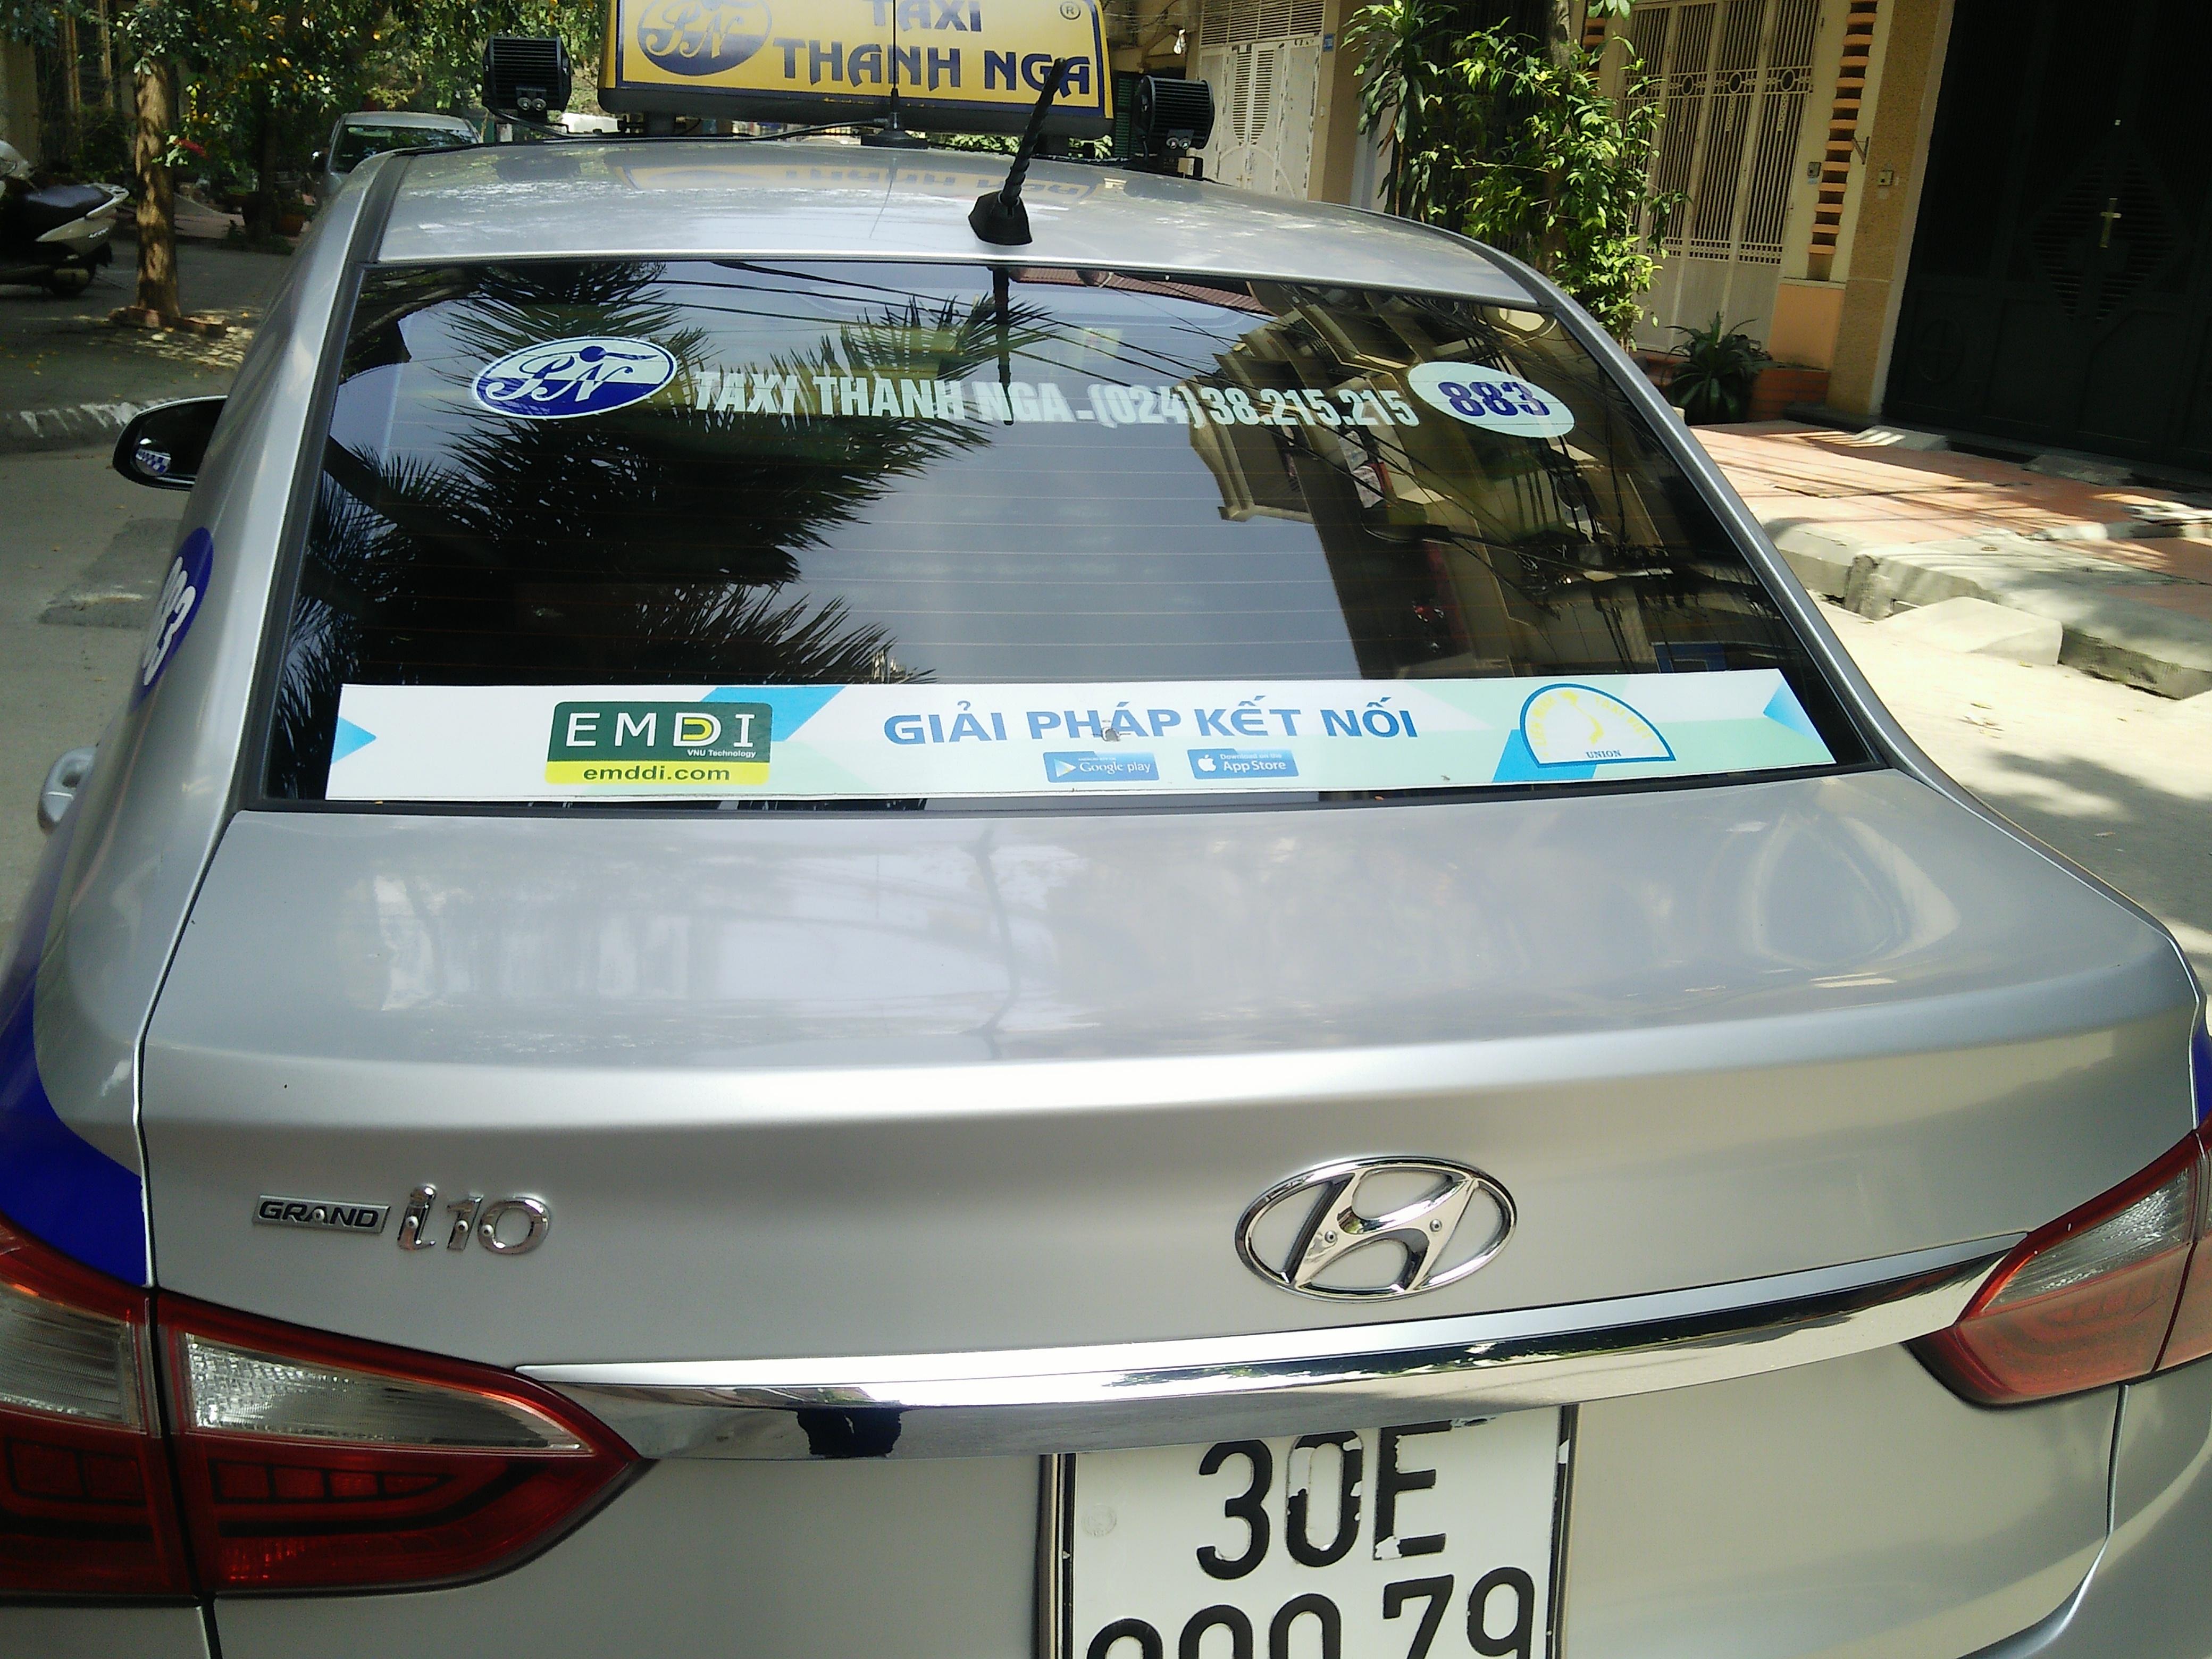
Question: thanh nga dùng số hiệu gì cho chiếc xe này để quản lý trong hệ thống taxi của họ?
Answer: thanh nga dùng số hiệu 883 cho chiếc xe này để quản lý trong hệ thống taxi của họ